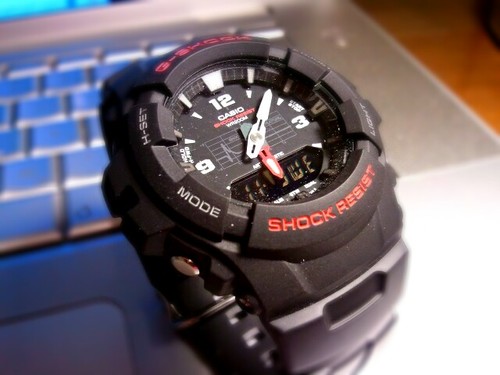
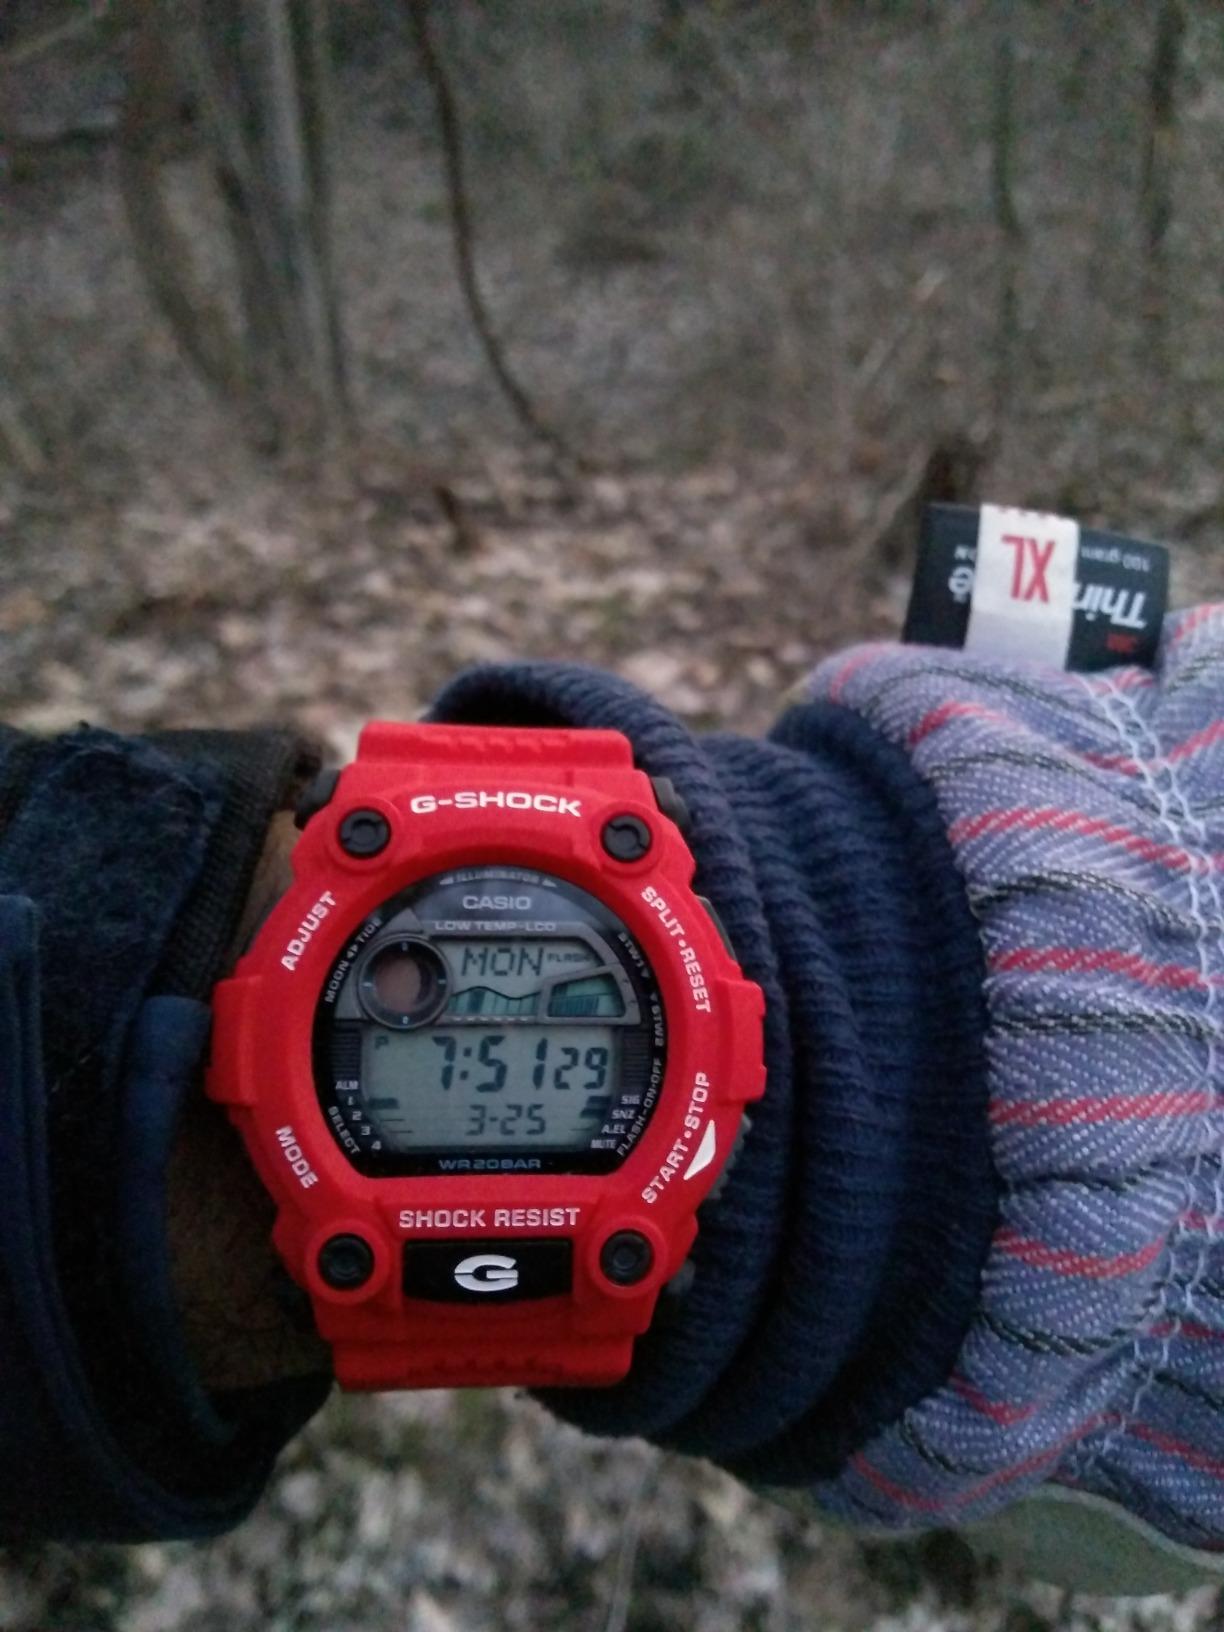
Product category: accessories_watch
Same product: no